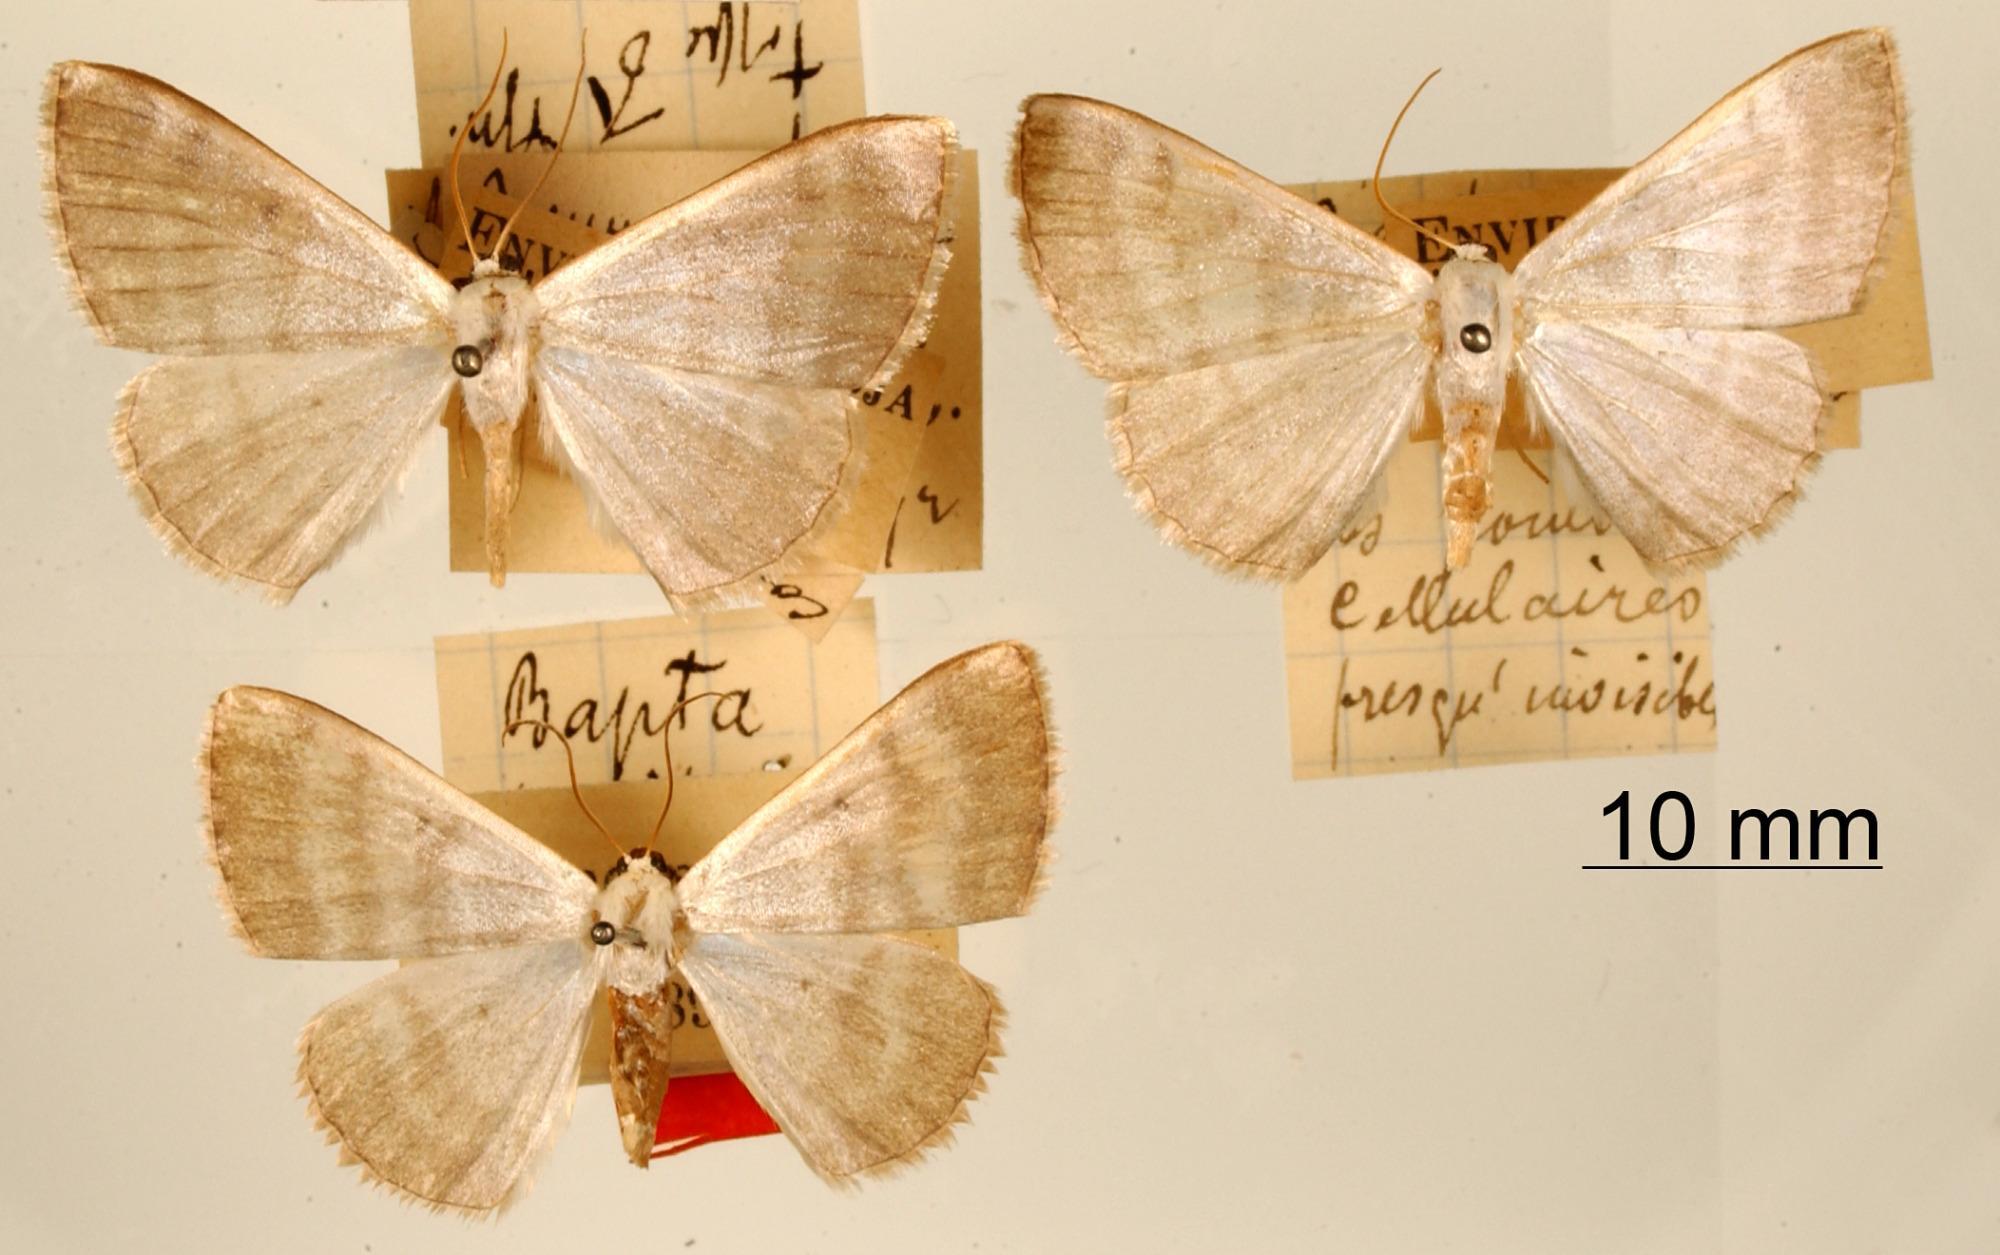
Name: Bapta perita
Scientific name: Bapta perita Dognin, 1900
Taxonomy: Animalia, Arthropoda, Insecta, Lepidoptera, Geometridae, Ennominae
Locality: Environs de Loja, Ecuador, Ecuador